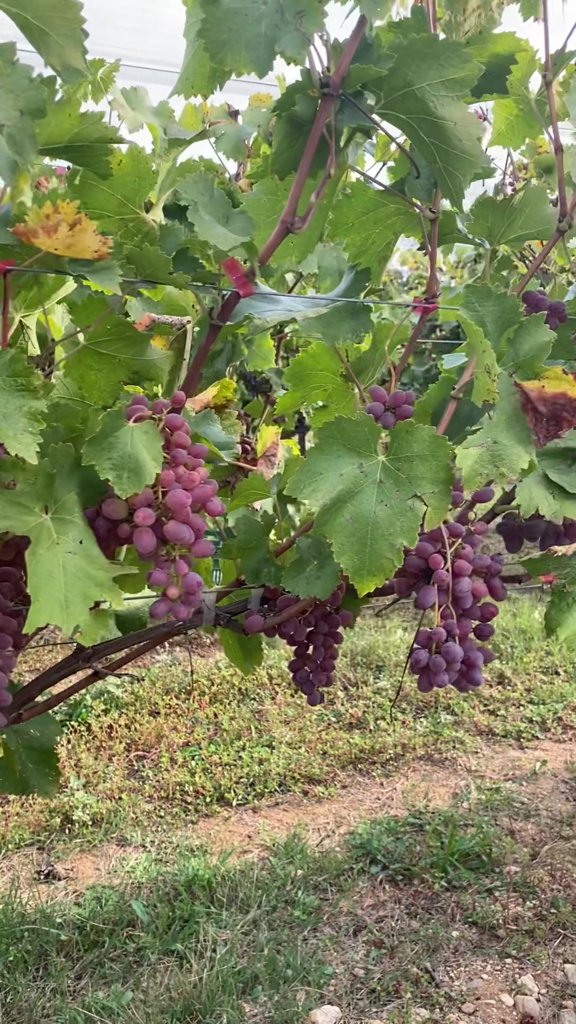
Berries visible: 159
Grape clusters: 7